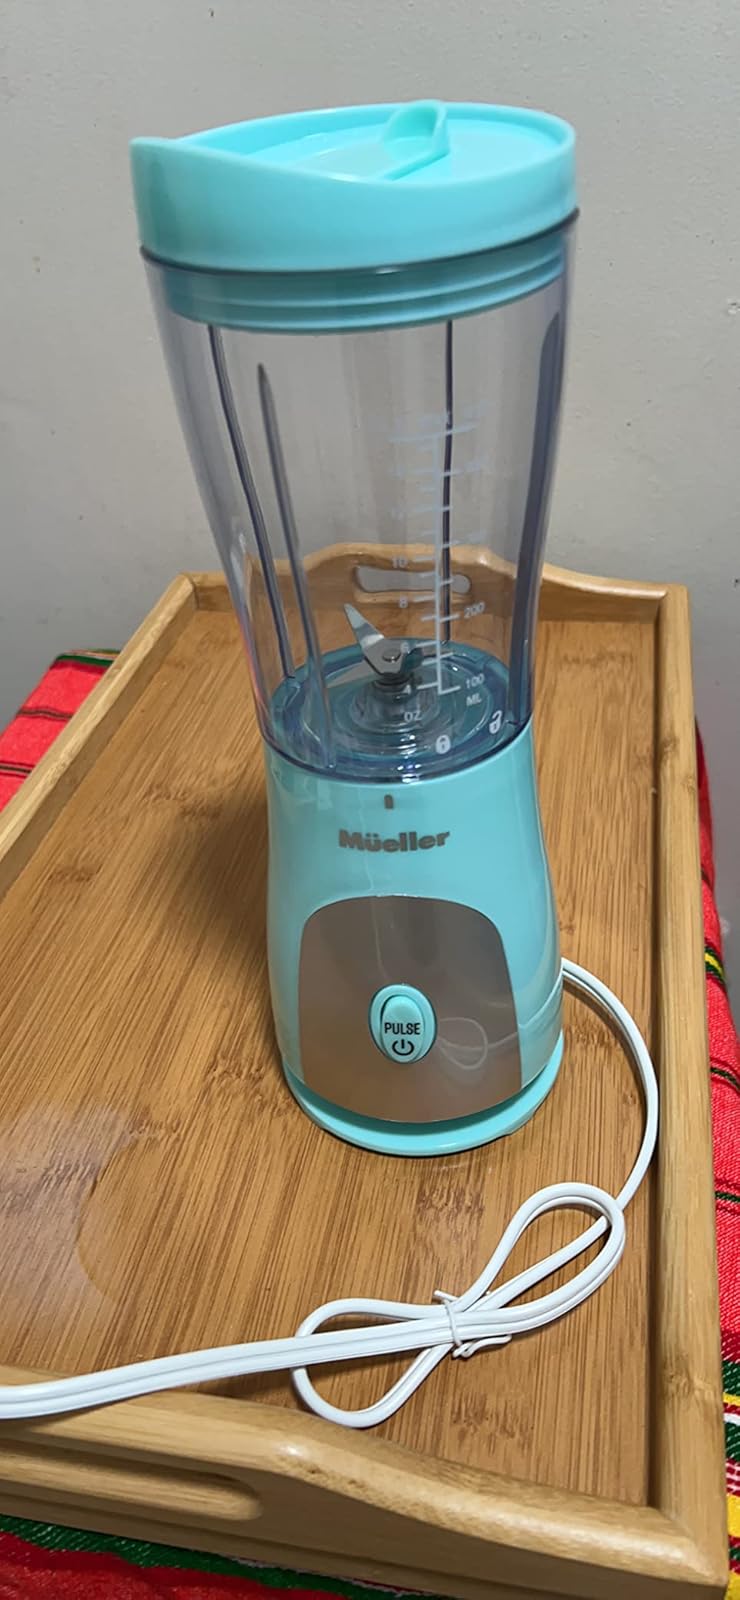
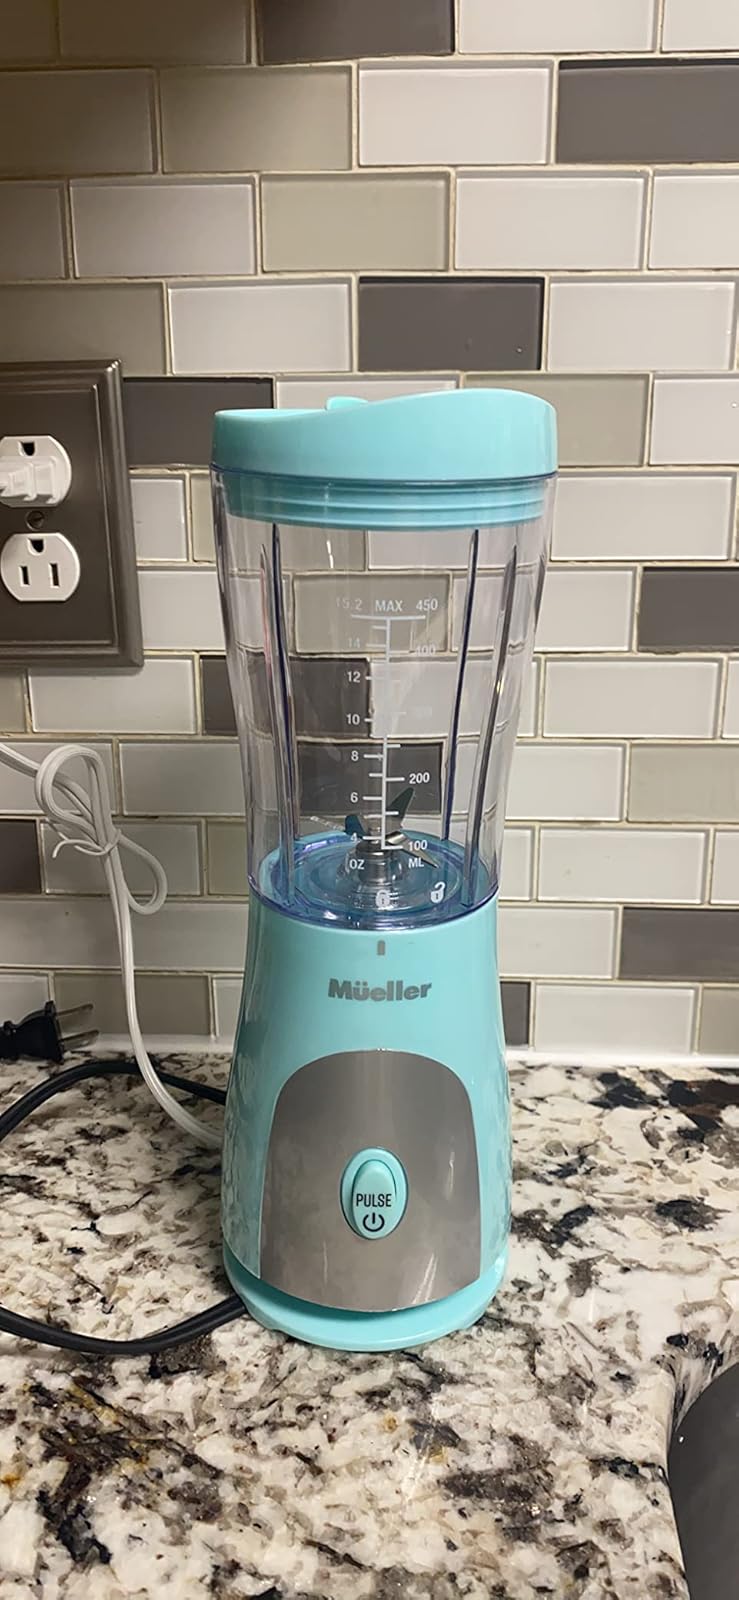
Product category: items_blender
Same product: yes